Tiled printing

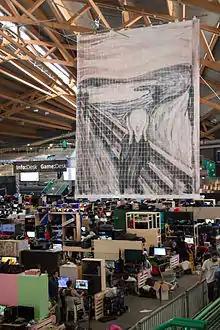
Picture of the world record rasterbation at The Gathering 2013

Rasterbation is often the subject of record-breaking attempts to create the largest and most impressive tiled prints. The title of the world's largest rasterbation was previously held by "the Doomtech crew". However, in June 2007 the graduating class of the University of Toronto Schools, a Toronto high school, produced a rasterbation incorporating 1462 sheets of "×14" legal-sized paper. This achievement surpassed the previous record by over two hundred sheets, but then was overtaken by a group from Groton School in May 2008. The Groton School Rasterbation used more than 1500 sheets of 11x14" paper and was 100' tall, making it the largest ever.